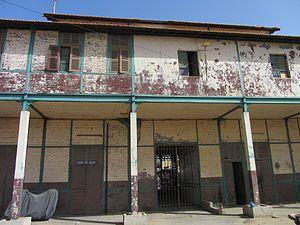
Gare de Saint-Louis, Sénégal This document was produced using the Canon PowerShot SX230 HS lent by Wikimedia France. brezhoneg